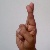
The image shows a hand gesture representing the letter 'R' in Indian Sign Language.